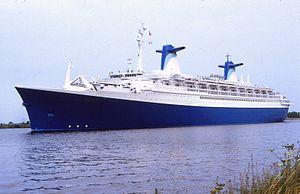
Le paquebot France, est un ancien paquebot transatlantique construit aux Chantiers de l'Atlantique, à Saint-Nazaire, où il est mis à l'eau, le 11 mai 1960, en présence du président de la République française, le général de Gaulle. Avec ses 316 mètres de long, il est pendant toute sa période d'activité le plus long paquebot jamais construit au monde jusqu'au lancement en 2004 du RMS Queen Mary 2, long de 345 m. Symbole du prestige de la France gaullienne, et de son effondrement dans les années 1970, il fut surnommé le « petit frère du Normandie » par les chantiers de l'Atlantique.